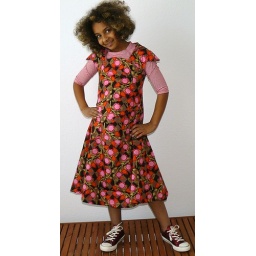
dress pattern MANHATTAN from the book 'Sewing clothes kids love' by farbenmix and Studio tantrum